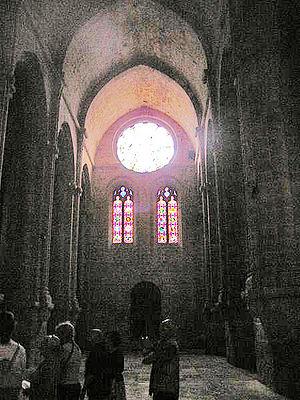
abbaye de Fontfroide